Echidna (mythology)

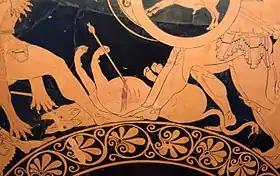
Orthrus

In Greek mythology, Echidna was a monster, half-woman and half-snake, who lived alone in a cave. She was the mate of the fearsome monster Typhon and was the mother of many of the most famous monsters of Greek myth.